Cinema of Italy

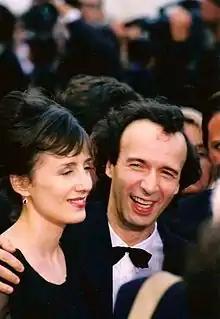
Roberto Benigni and Nicoletta Braschi

Commedia sexy all'italiana is characterized typically by both abundant female nudity and comedy, and by the minimal weight given to social criticism that was the basic ingredient of the main commedia all'italiana genre. Stories are often set in affluent environments such as wealthy households. It is closely connected to the sexual revolution, which was extremely new and innovative for that period. For the first time, films with female nudity could be watched at the cinema. Pornography and scenes of explicit sex were still forbidden in Italian cinemas, but partial nudity was somewhat tolerated. The genre has been described as a cross between bawdy comedy and humorous erotic film with ample slapstick elements which follow more or less clichéd storylines.